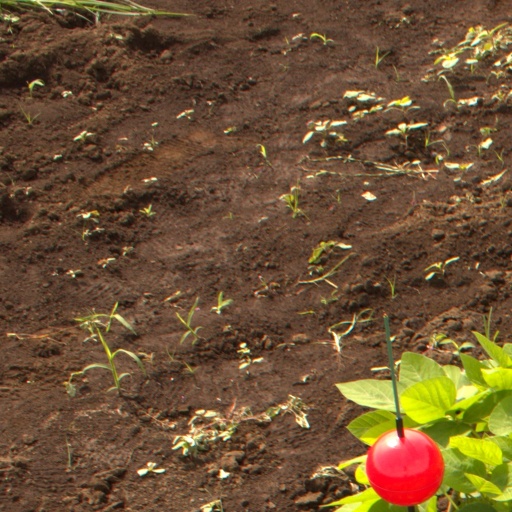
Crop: soybean